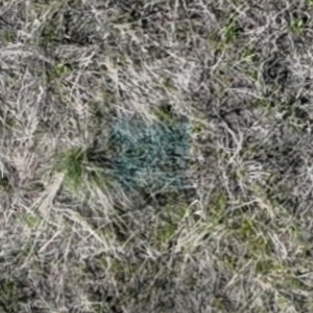
Month: may
Dye color: blue
Dye concentration: high